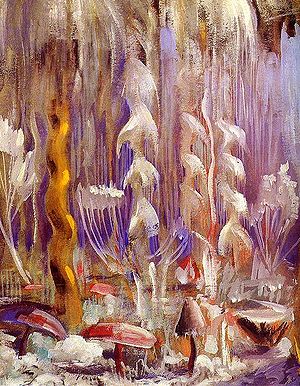
Mikalojus Konstantinas Čiurlionis / Malerier
Mikalojus Konstantinas Čiurlionis var en litauisk komponist og maler. Hans mest kendte musikalske kompositioner er nok de symfoniske digte I skoven og Havet. De er begge to i et senromantisk tonesprog.